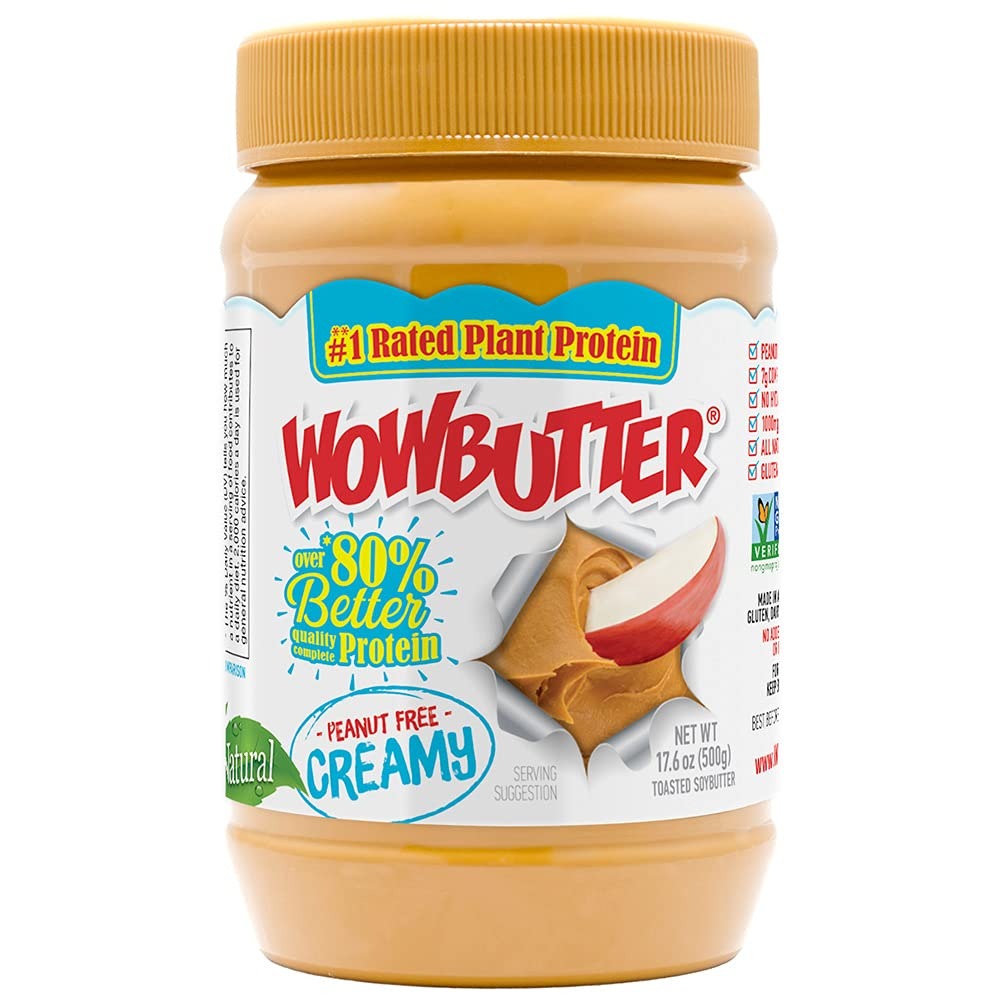
Item Name: Wowbutter Natural Peanut Free Creamy 1.1lb Jar
Bullet Point 1: The only peanut free spread with a taste & texture just like peanut butter but with even better nutrition.
Bullet Point 2: Made in a 100% Peanut Free, Nut Free, Gluten Free, Dairy Free, Egg Free Facility
Bullet Point 3: ALL NATURAL, NON-GMO ingredients. No added colors, flavors or preservatives.
Bullet Point 4: Safe for School, Kosher, Halal, Vegan
Bullet Point 5: 7g COMPLETE Protein and 1000mg OMEGA-3 per 32g serving
Value: 17.6
Unit: Ounce

Price: 8.44